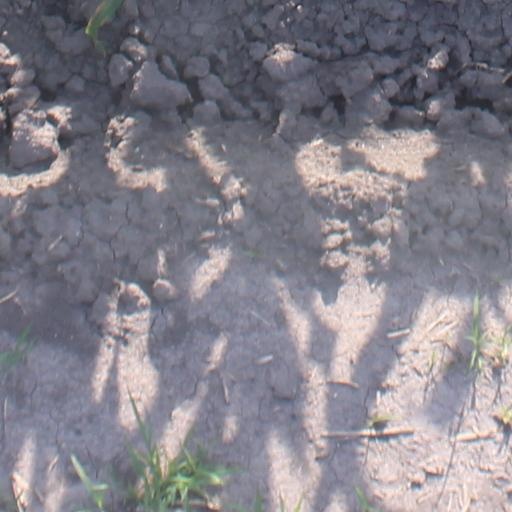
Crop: maize; corn